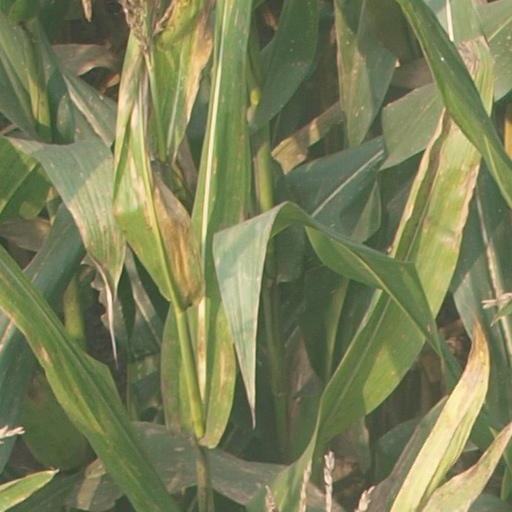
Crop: maize; corn